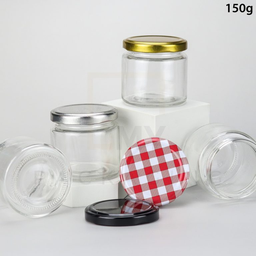
Label: glass